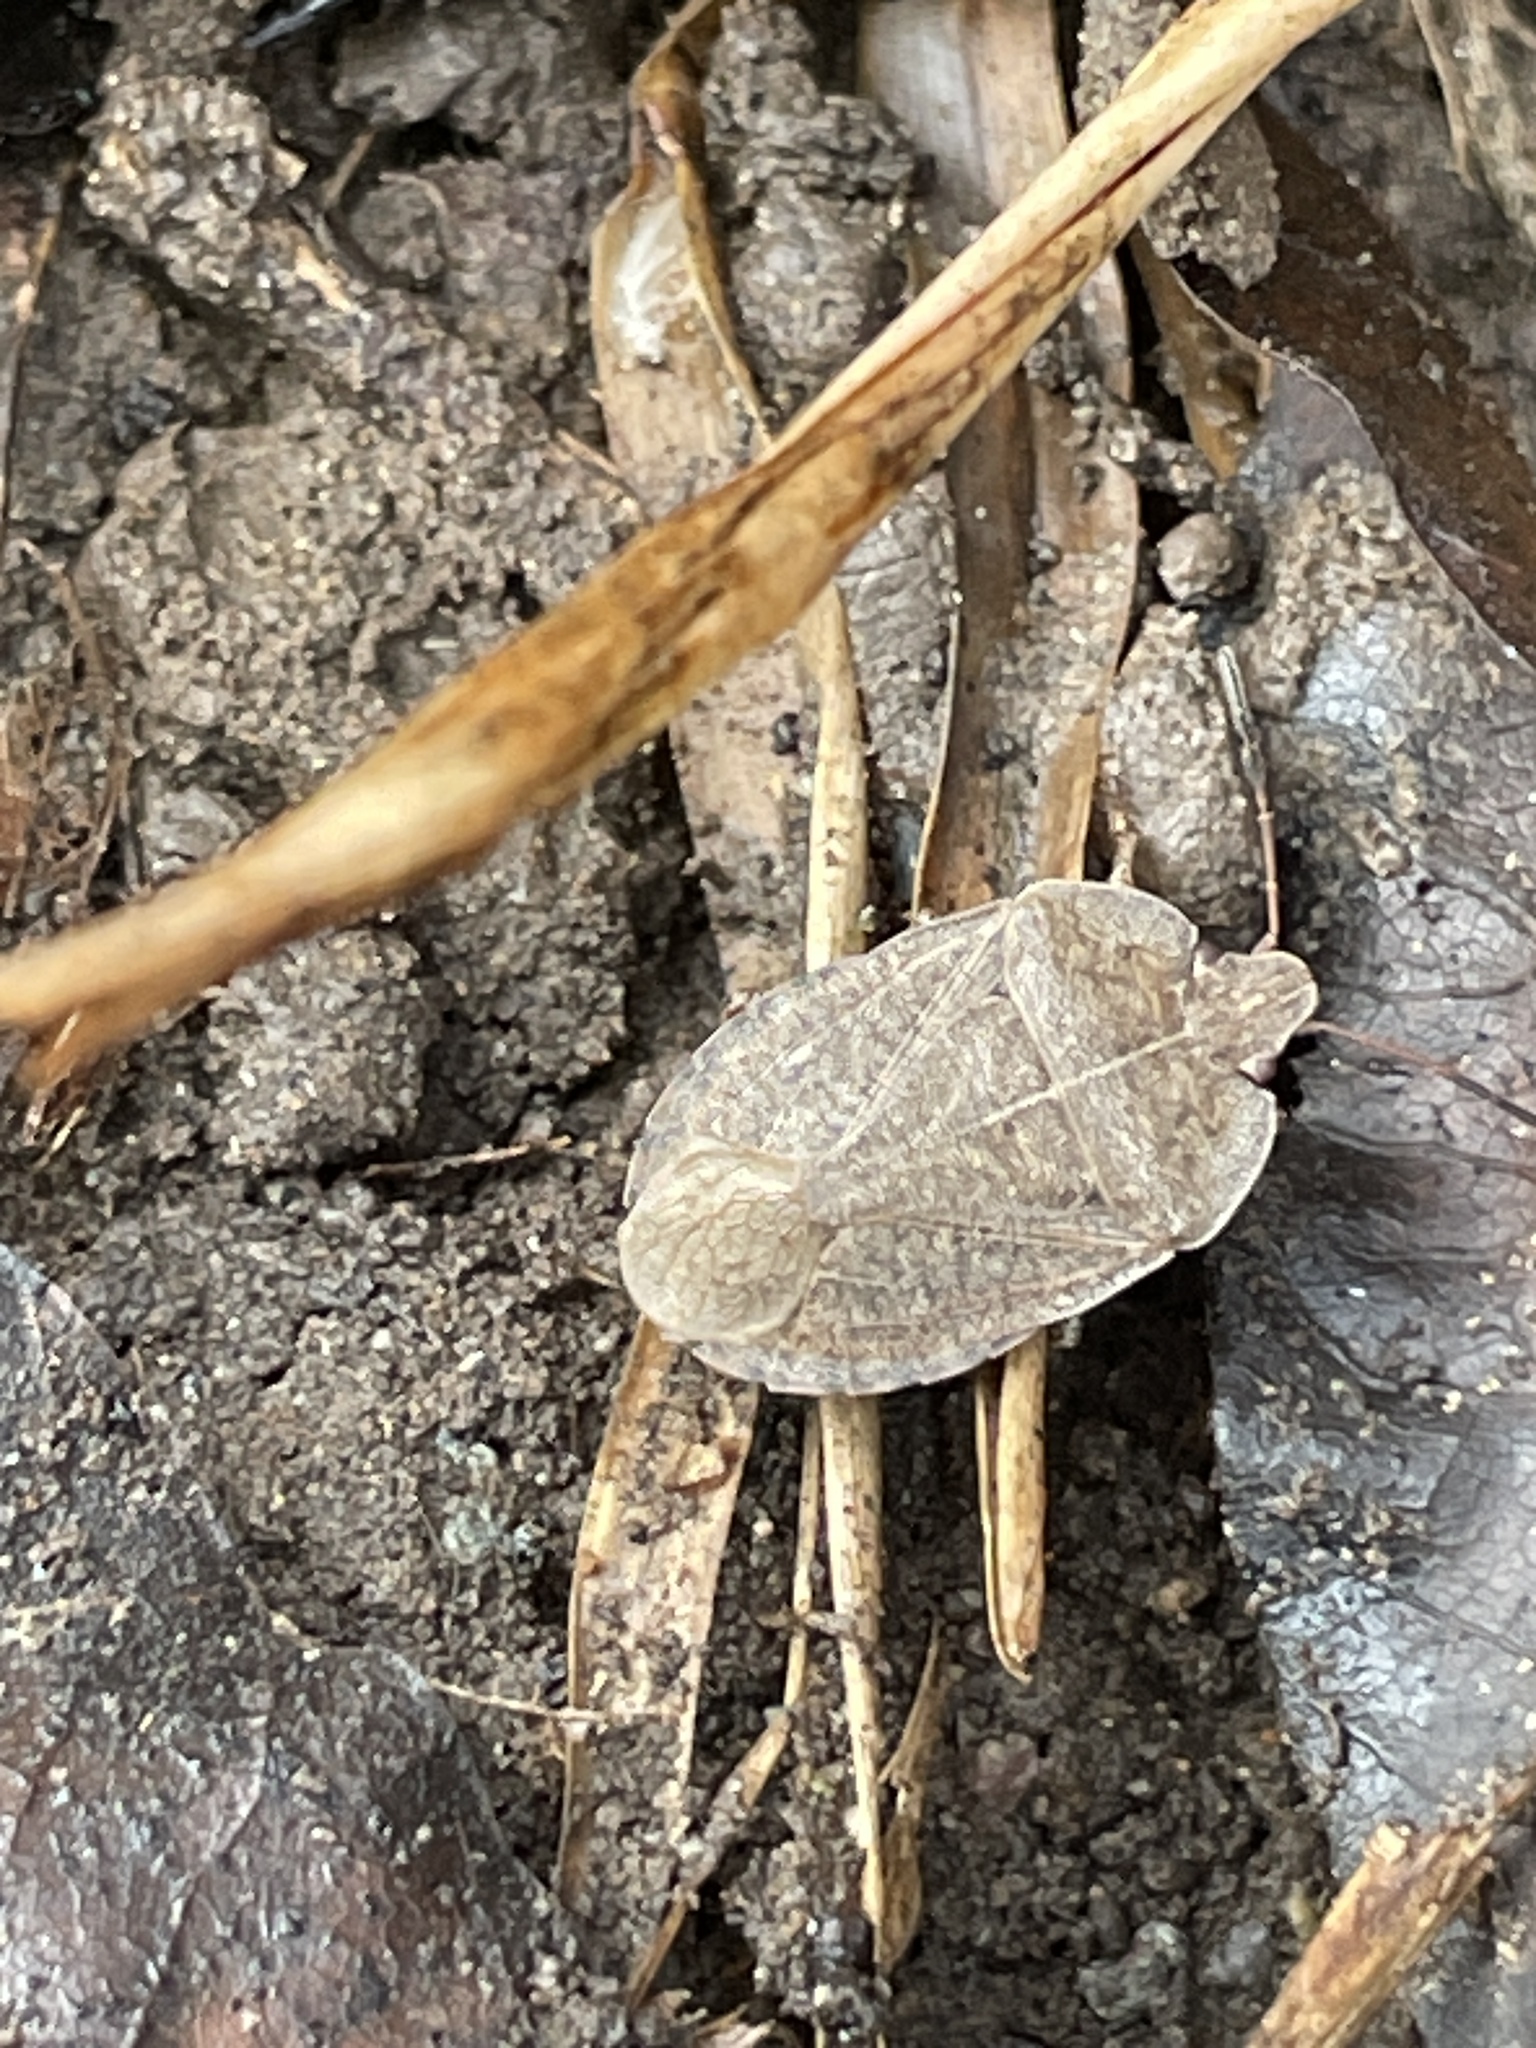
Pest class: stink_bug